G. Sankara Pillai

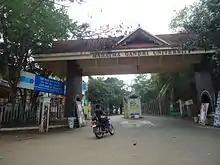
Mahatma Gandhi University - Entrance

Pillai was born on 22 June 1930, at Naluthattuvila in Chirayinkeezhu taluk in Thiruvananthapuram district of the south Indian state of Kerala to Ottaveettil V. Gopala Pillai and Muttaykkal Kamalakshi Amma. After completing his schooling from Kollam, Chirayinkeezhu, Attingal and Thiruvananthapuram, He passed post-graduation from the Travencore university (Present day kerala university) in Malayalam literature with honours in 1952, securing the first rank. From 1953 to 1960 he worked in various colleges including Gandhigram rural institute in Madurai as a lecturer.